Wernigerode Hauptbahnhof

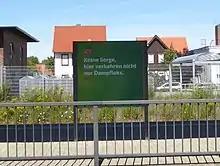

It is a through station on the Magdeburg-Goslar line, and is also the terminus of the Harzquerbahn, housing its headquarters and engine sheds. It thus attracts many steam enthusiasts and visitors to the Brocken.